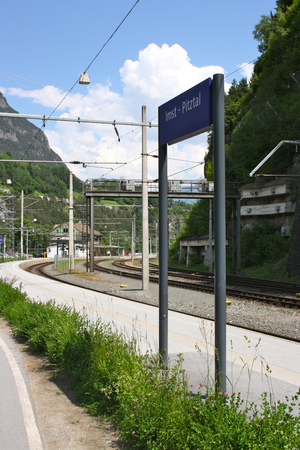
Pitztal est une vallée située au Tyrol, à l’ouest de l’Autriche, dans laquelle coule la Pitze qui lui donne son nom.